Sigfrid Larsson

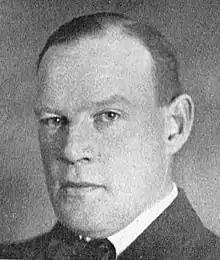

Sigfrid Larsson (1 January 1882 – 9 October 1968) was a Swedish diver. He competed in two events at the 1908 Summer Olympics.